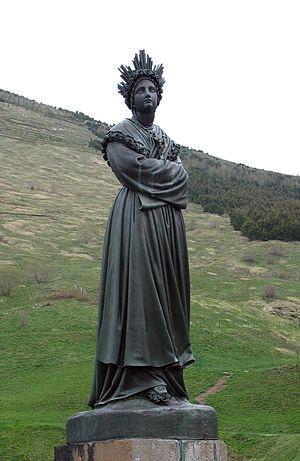
Une apparition mariale, appelée aussi mariophanie, est un supposé phénomène surnaturel se rapportant spécifiquement à une vision de la Vierge Marie, mère de Jésus. La tradition populaire rapporte de nombreuses apparitions mariales et l'Église catholique n'en a reconnu qu'une vingtaine. L'Église copte orthodoxe a également reconnu quelques apparitions au cours du XXᵉ siècle. L'événement prend généralement le nom de la ville où il se produit. Curieusement, le pays où la dévotion à Marie, mère de Dieu, est la plus intense et la plus fervente, la Russie, n'a été gratifié d'aucune apparition mariale. Ce qui fit dire que si les apparitions sont à l'ouest, la dévotion est à l'est.
Le sanctuaire marial de La Salette est le nom du sanctuaire catholique construit sur le lieu de l'apparition mariale de La Salette en 1846. Cette apparition mariale, officiellement reconnue comme authentique par l'évêque du lieu en 1851 et 1855, entraîne la construction d'une église en haut du village de La Salette-Fallavaux, près de Corps, en France. En 1879 l'église est officiellement consacrée, et promue au rang de basilique mineure.